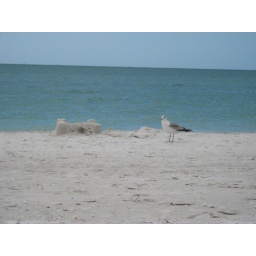
A bird by a sand castle!